Erwin Rommel

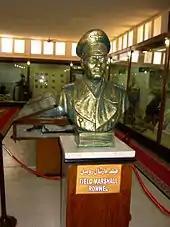
Bust of Rommel at Al Alamein war museum in Egypt, which was built by Anwar Sadat in honour of Rommel. The museum was later expanded into a general war museum but Rommel still remains a central figure.

Following his success in Battleaxe, Rommel returned his attention to the capture of Tobruk. He made preparations for a new offensive, to be launched between 15 and 20 November. Meanwhile, Auchinleck reorganised Allied forces and strengthened them to two corps, XXX and XIII, which formed the British Eighth Army. It was placed under the command of Alan Cunningham. Auchinleck launched Operation Crusader, a major offensive to relieve Tobruk, on 18 November 1941. Rommel reluctantly decided on 20 November to call off his planned attack on Tobruk.